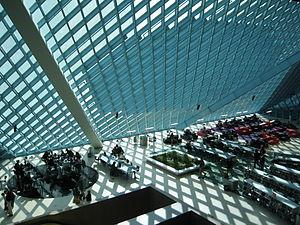
La bibliothèque tiers lieu est un modèle de bibliothèque qui s'est développé au tournant des années 2000 et qui met de l'avant les caractéristiques sociales de ces institutions.